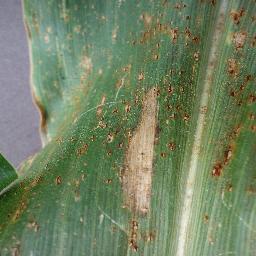
Label: Corn___Northern_Leaf_Blight